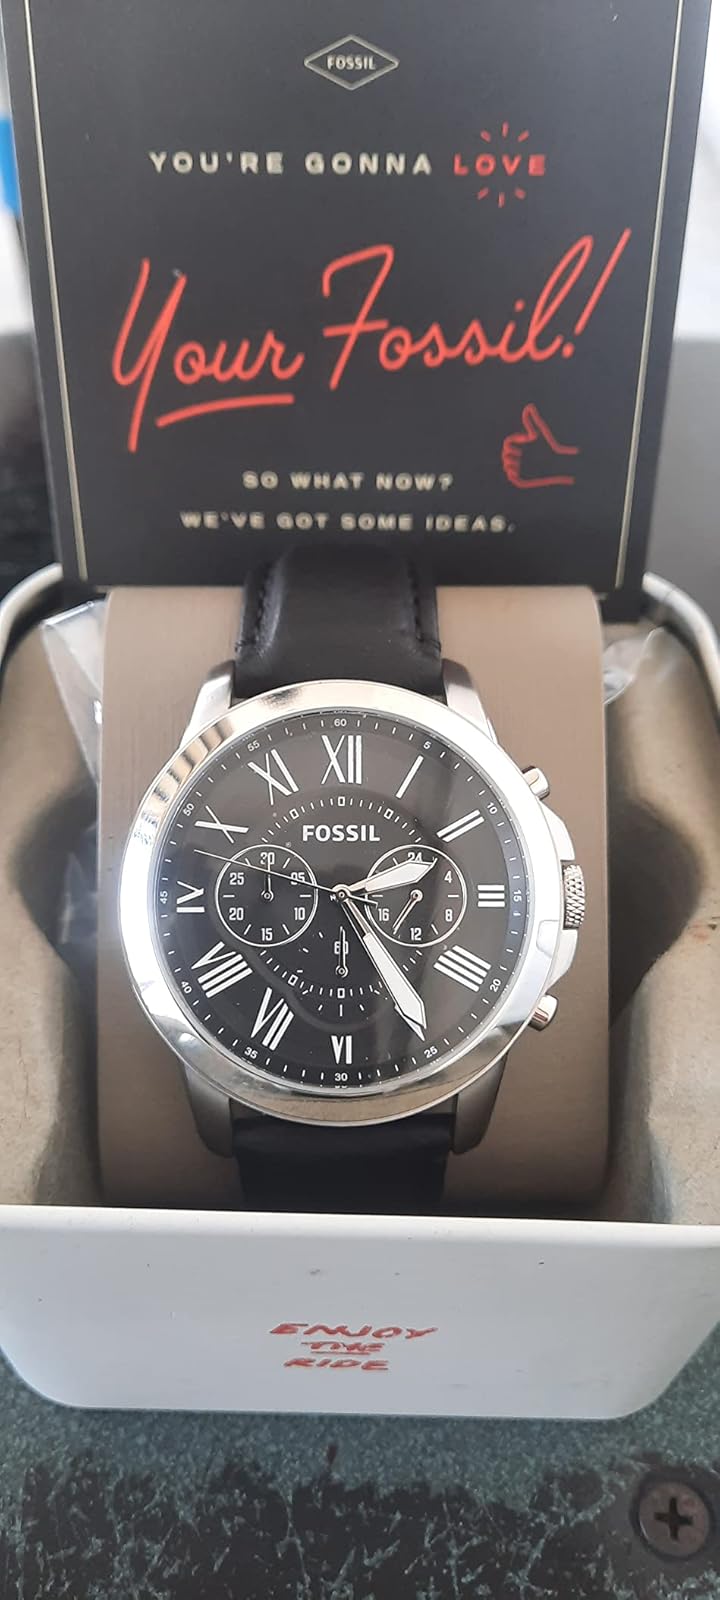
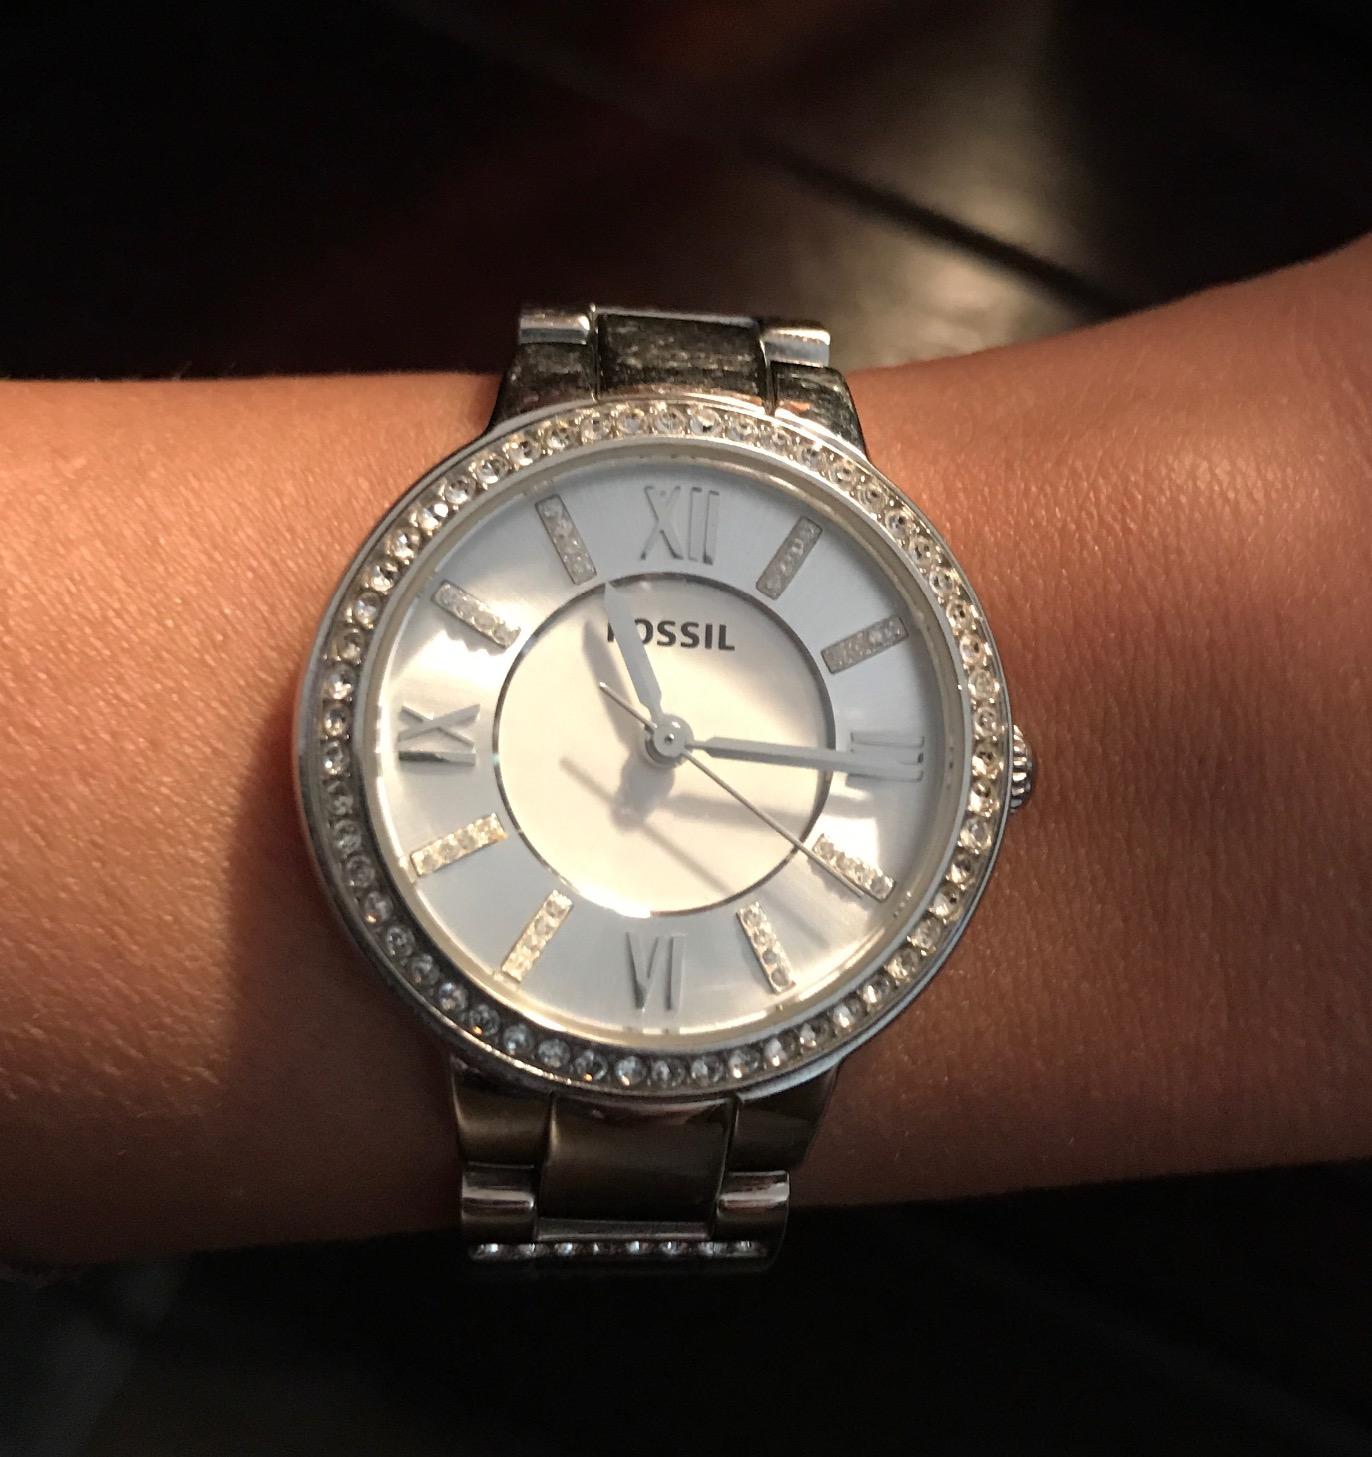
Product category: accessories_watch
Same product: no